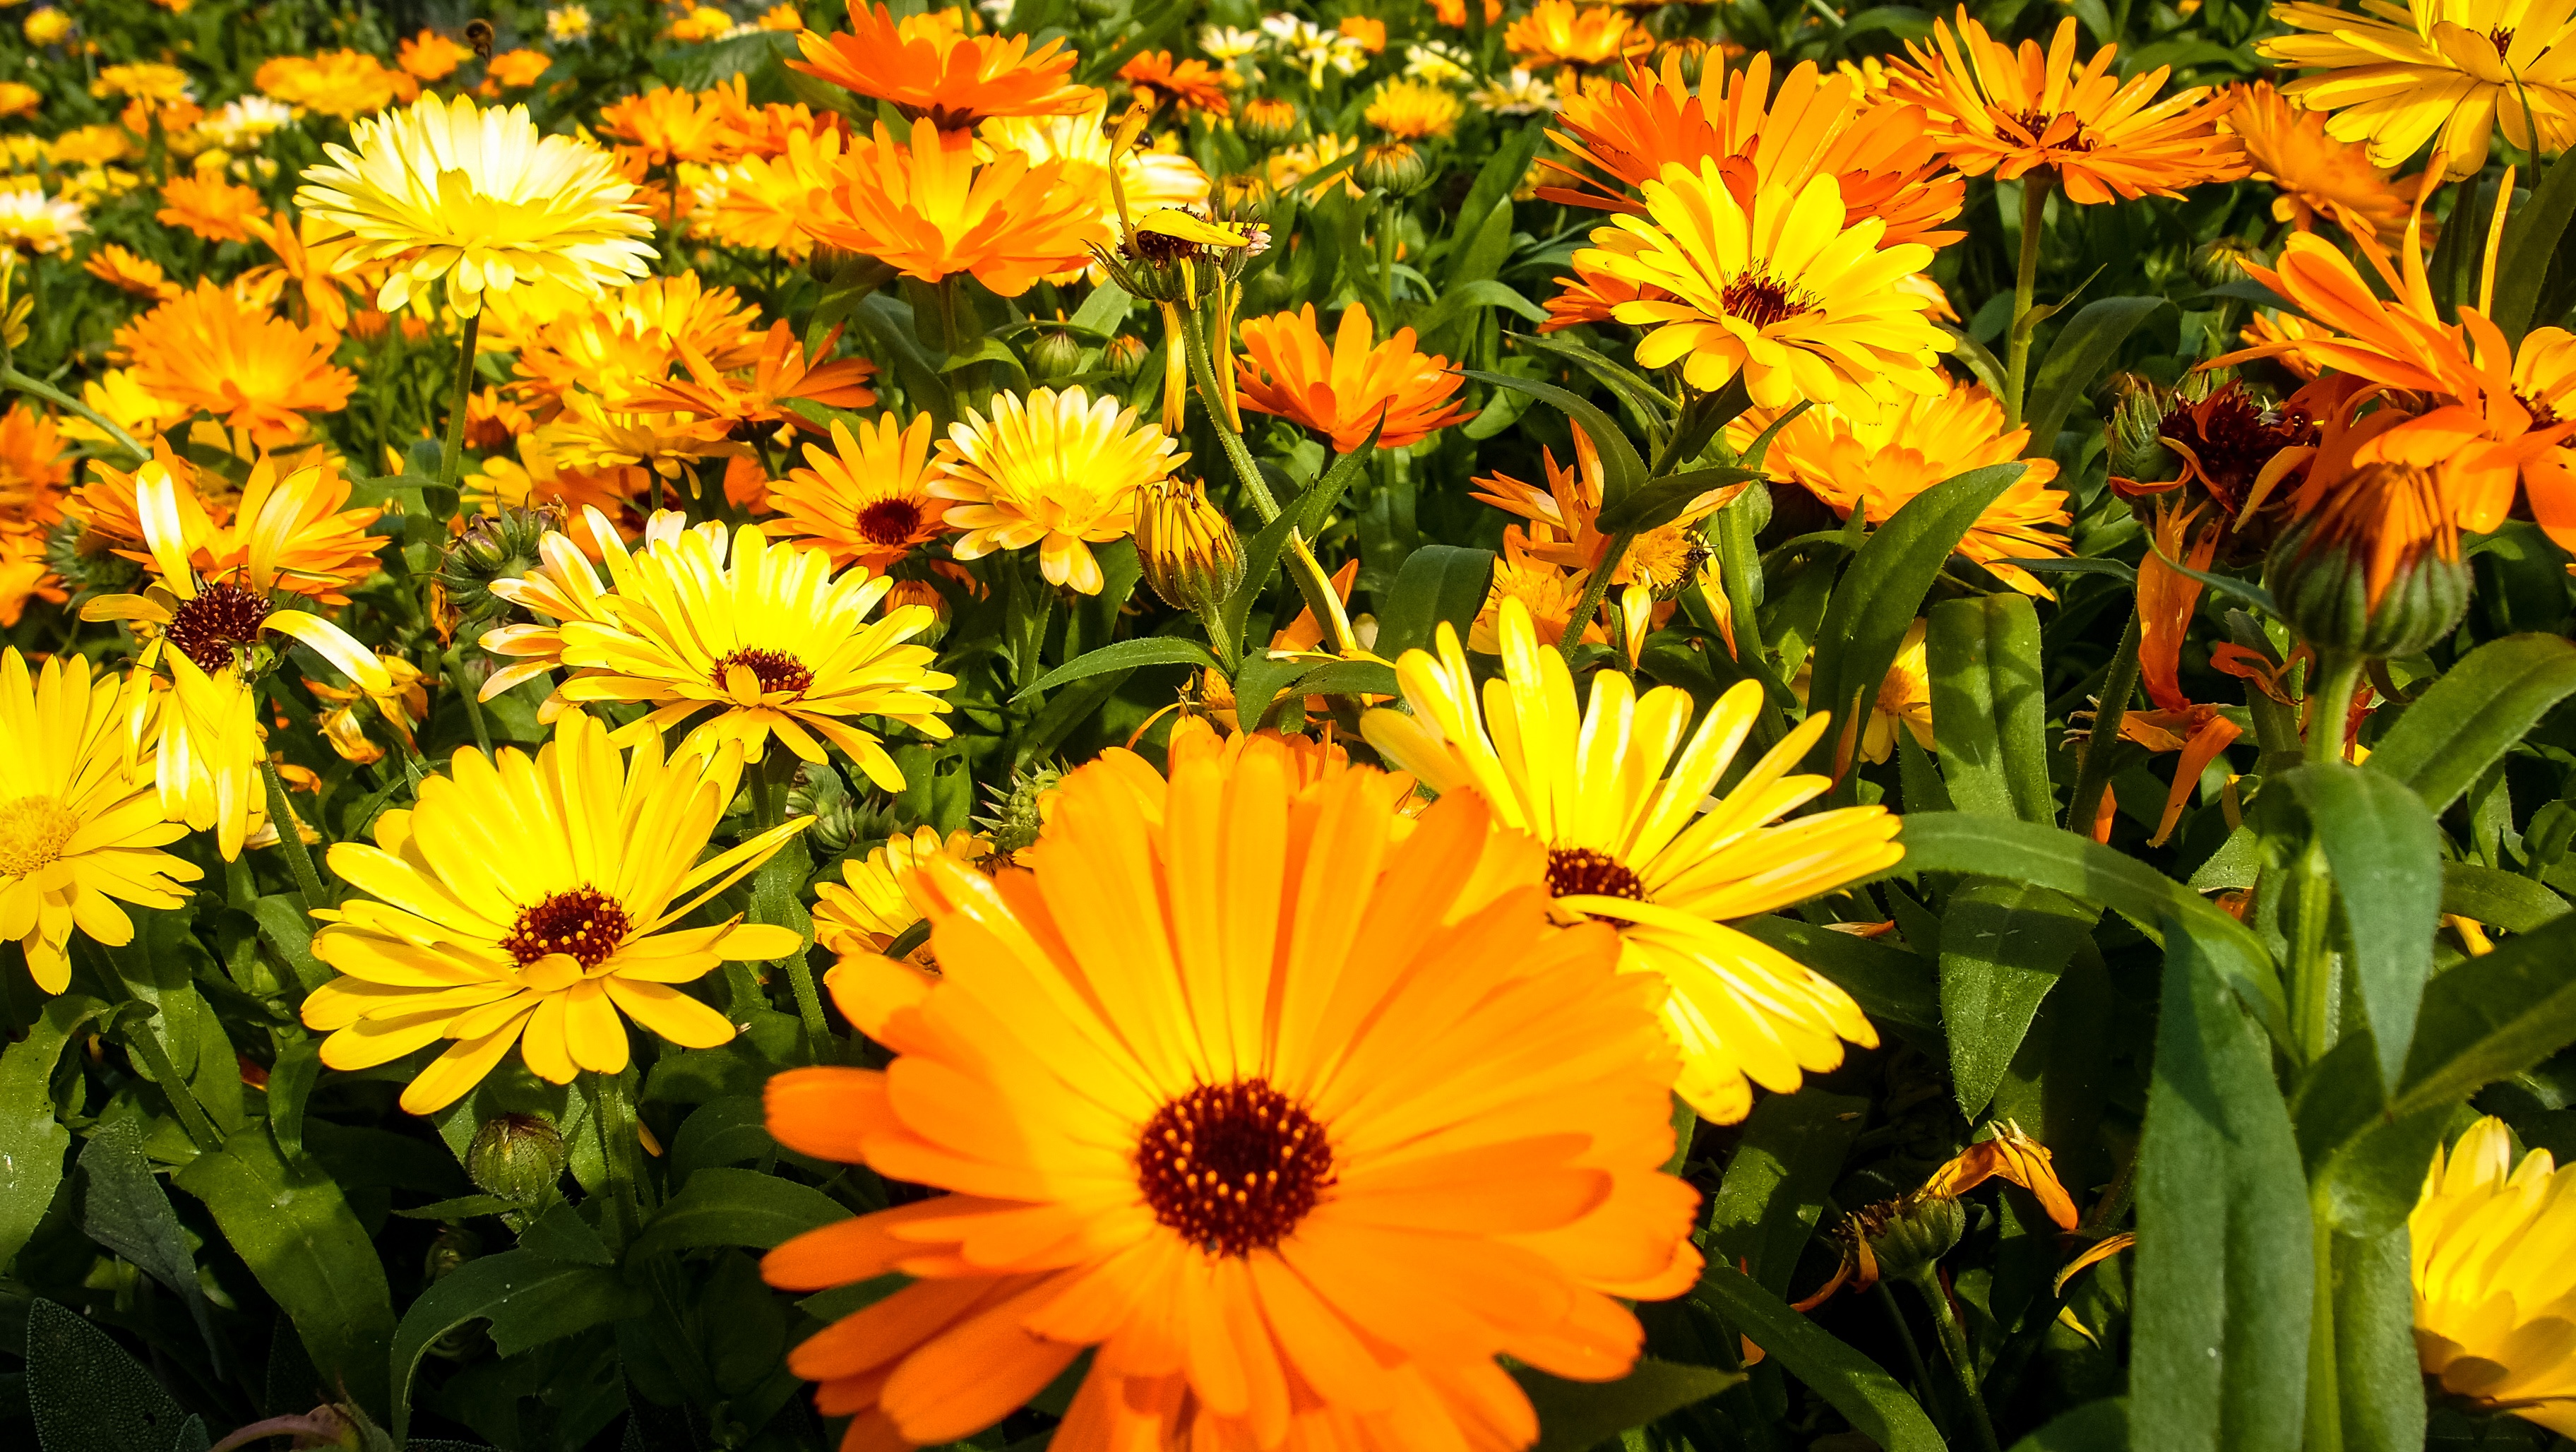
blossom, plant, field, meadow, flower, petal, bloom, spring, herb, color, botany, yellow, close, flora, wildflower, flowers, chrysanthemum, ornamental plant, chrysanthemums, flowering plant, daisy family, calendula, garden chrysanthemum, garden chrysantheme, chrysanthemum grandifloraum, annual plant, land plant, blanket flowers